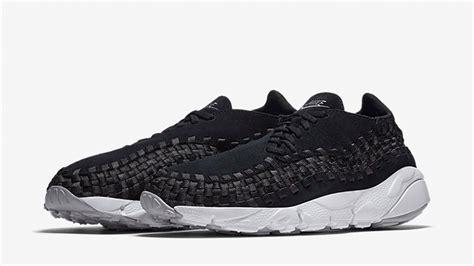
Brand: Nike
Model: Air Footscape Woven